Victorian fashion

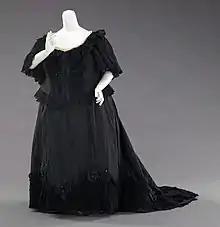
Mourning Dress, 1894–95

During the 1840s, men wore tight-fitting, calf length frock coats and a waistcoat or vest. The vests were single- or double-breasted, with shawl or notched collars, and might be finished in double points at the lowered waist. For more formal occasions, a cutaway morning coat was worn with light trousers during the daytime, and a dark tail coat and trousers was worn in the evening. Shirts were made of linen or cotton with low collars, occasionally turned down, and were worn with wide cravats or neck ties. Trousers had fly fronts, and breeches were used for formal functions and when horseback riding. Men wore top hats, with wide brims in sunny weather.